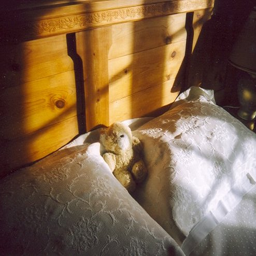
A teddy bear sitting on top of a bed between two pillows.
A small stuffed animal between two pillows on a wooden bed.
A stuffed animal is sitting in between two pillows.
A beige teddy bear nestled between two bed pillows.
The small stuffed toy is between the two pillows.